Garratt Road Bridge

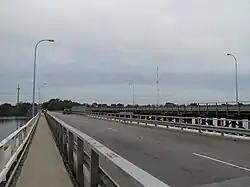
View along upstream bridge from north-west

Garratt Road Bridge consists of two adjacent bridges over the Swan River, linking the suburbs of Bayswater and Ascot in Perth, Western Australia. The upstream bridge was built in 1935, while the matching downstream bridge was built in 1972.